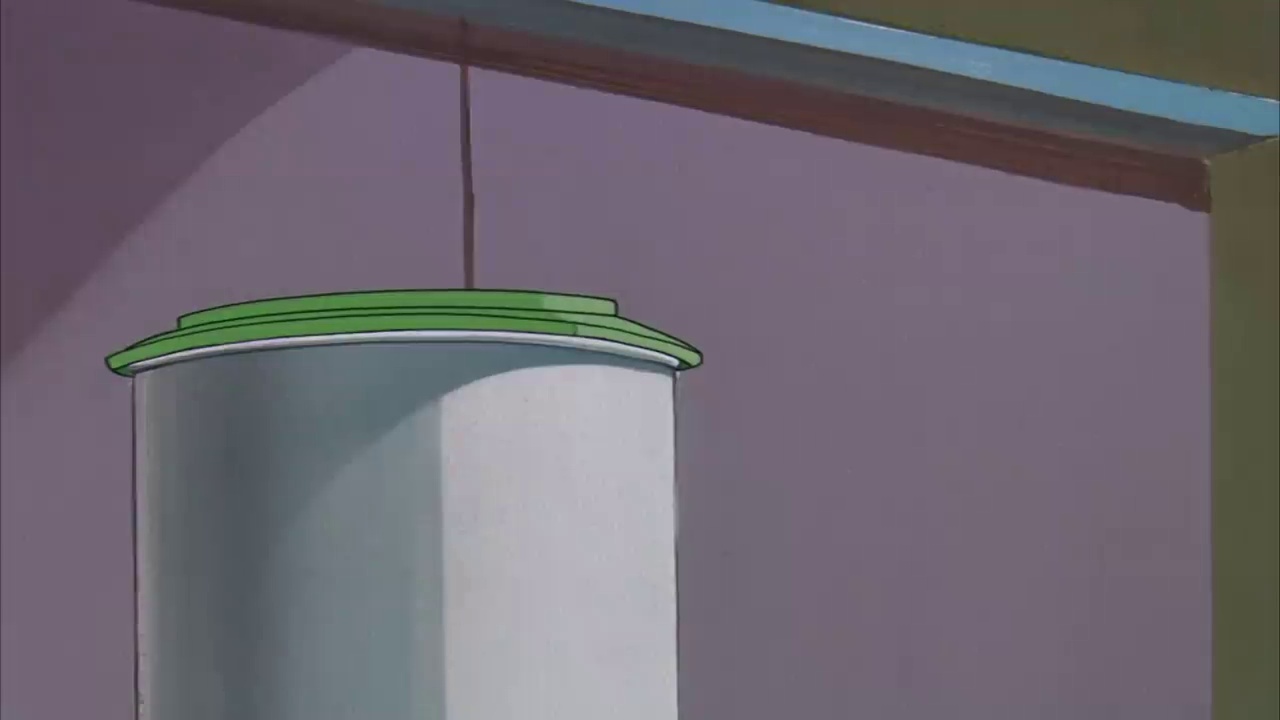
Portrait style: Cartoon Portrait